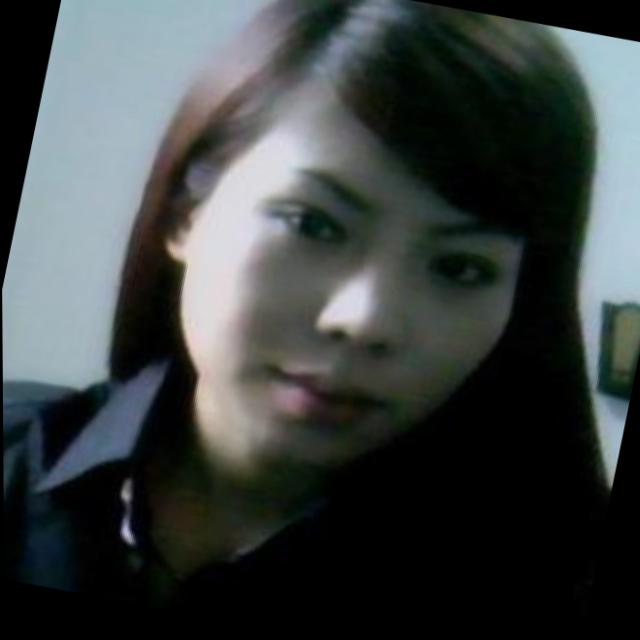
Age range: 21-44